Taylor Gabriel

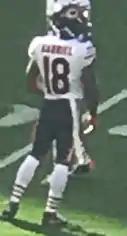
Gabriel with the Bears in 2018

On September 9, Gabriel made his Bears debut, catching five passes for 25 yards in the season-opening 24–23 road loss to the Green Bay Packers. On September 30, 2018, he caught a season-high seven passes for 104 yards and two touchdowns in a 48–10 victory over the Tampa Bay Buccaneers. This was the second time he caught two touchdowns in a single game, the last time was with the Atlanta Falcons in 2016. On October 14, Gabriel had five receptions for 110 yards in the 31–28 overtime loss to the Miami Dolphins in Week 6.